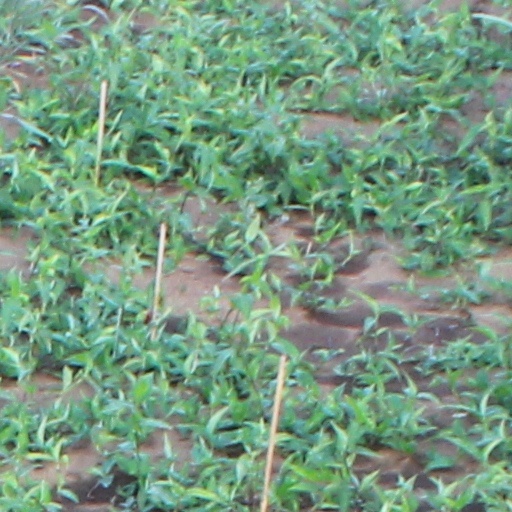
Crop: wheat